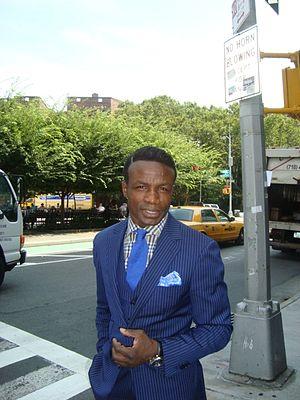
Regilio Tuur est un boxeur néerlandais né le 12 août 1967 à Paramaribo, Suriname.